Mandurriao

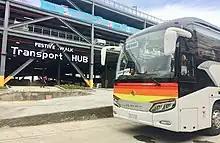
Festive Walk Transport Hub and the Premium Point-to-Point (P2P) Bus servicing Iloilo City to Iloilo International, Kalibo International, and Caticlan Airports and vice versa.

In 2007, the new airport in Cabatuan, Iloilo was opened, rendering the old airport in Mandurriao available for privatization. Megaworld Corporation acquired the 72-hectare site of the old airport for ₱1.2 billion (approximately $2.5 million) with plans to develop it into Iloilo City's new central business district (CBD), known as Iloilo Business Park.